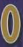
Number: 0